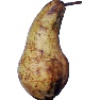
Label: Pear Abate 1